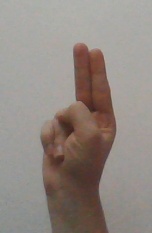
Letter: taa